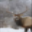
Label: deer